Bihar

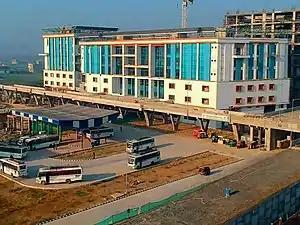
Patliputra ISBT, Patna

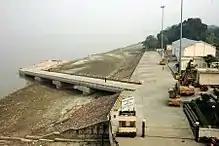
Ganges river port on national inland waterways-1 at Gaighat, Patna

Bihar generally ranks among the weakest in health outcomes in comparison to other Indian states because it lacks adequate health care facilities. While the National Health Mission, the Clinical Establishments Act of 2010, and the formation of the Empowered Action Group (EAG) provide federal funds to expand and improve healthcare services, Bihar's ability to fully utilise this funding is lacking.